Arnaldo de Barbazán

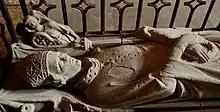
Tomb of Arnaldo de Barbazán in the crypt that he built in the cathedral of Pamplona.

Arnaldo de Barbazán (died 6 November 1355) was the bishop of Pamplona from 1318 until his death.